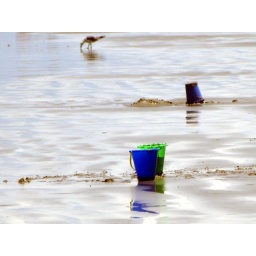
the foolish man built his house upon the sand